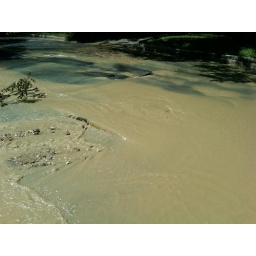
NOT the Greenbelt, this is my street in Austin! Huge water main broke lifting up the entire street! WOOOW!